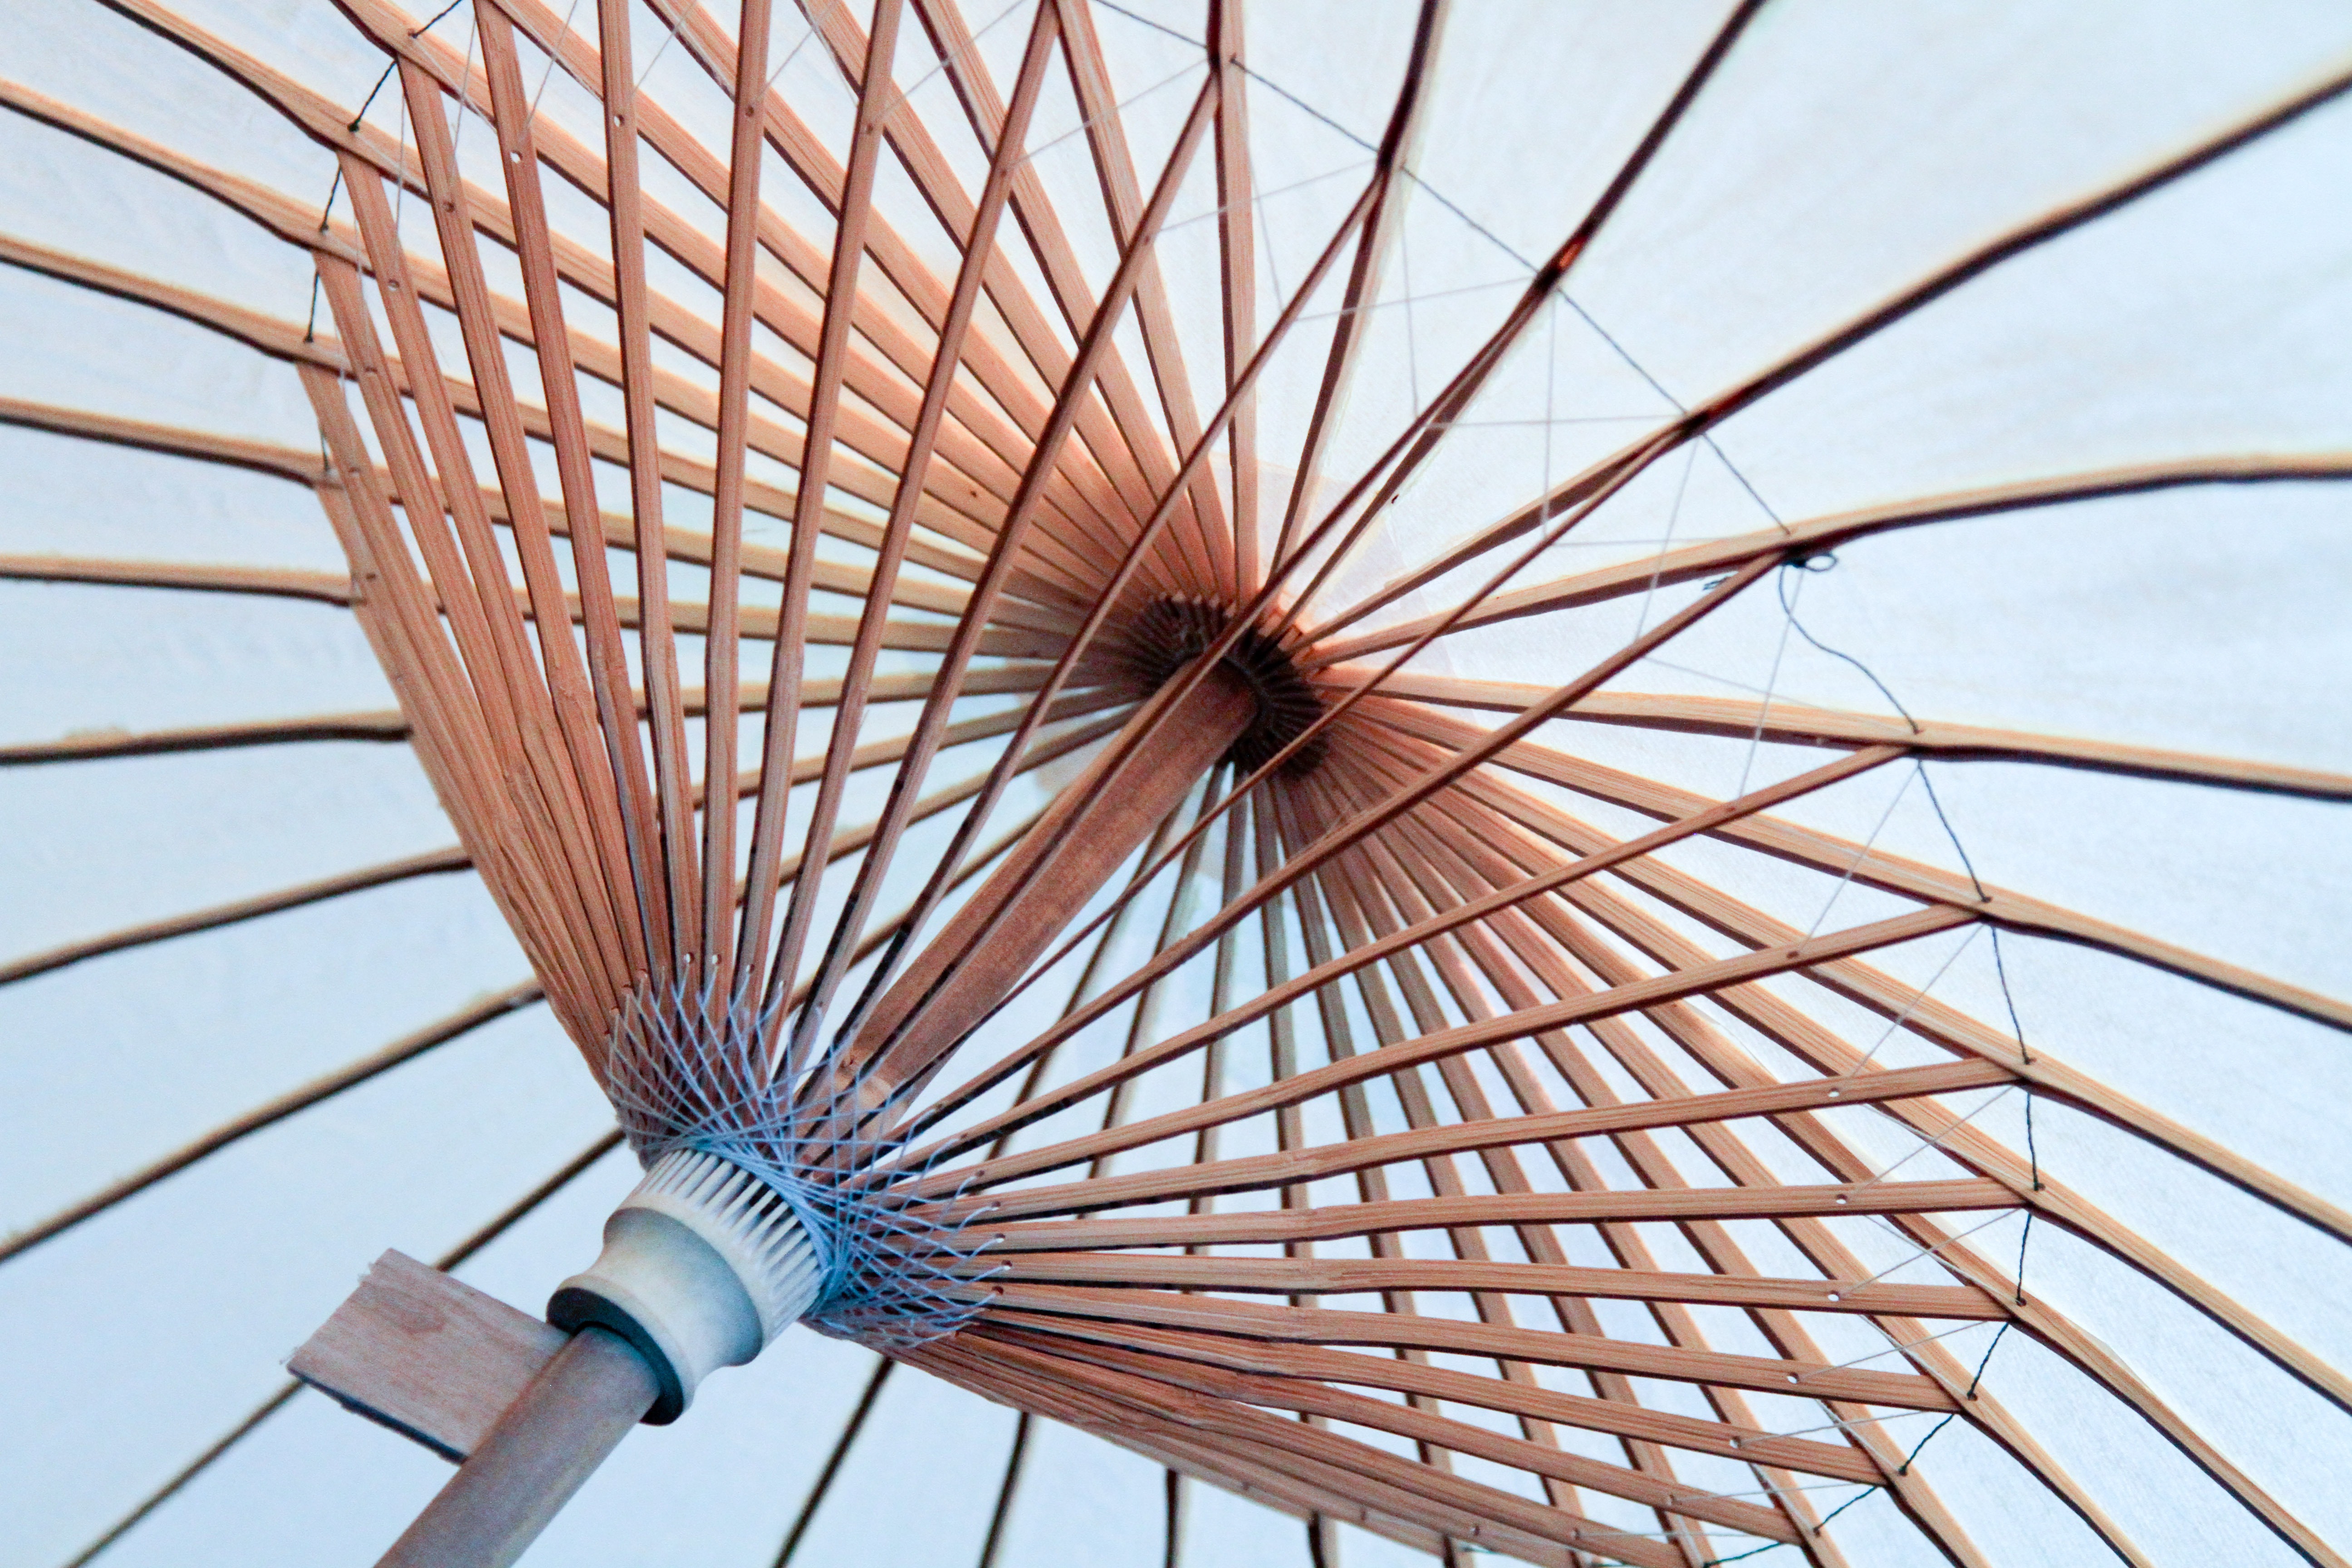
wing, structure, wheel, asian, canopy, umbrella, circle, close up, spokes, bicycle wheel